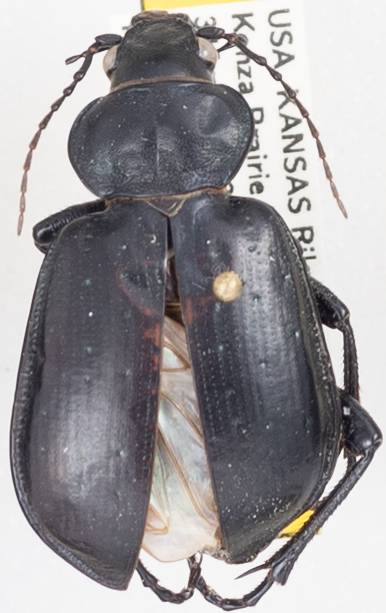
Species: Calosoma affine
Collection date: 2020-09-02
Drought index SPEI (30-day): -0.638
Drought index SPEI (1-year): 0.51
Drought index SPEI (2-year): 1.69